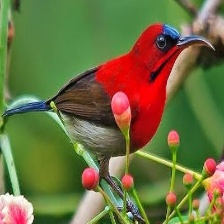
Species: CRIMSON SUNBIRD
Scientific name: AETHOPYGA SIPARAJA